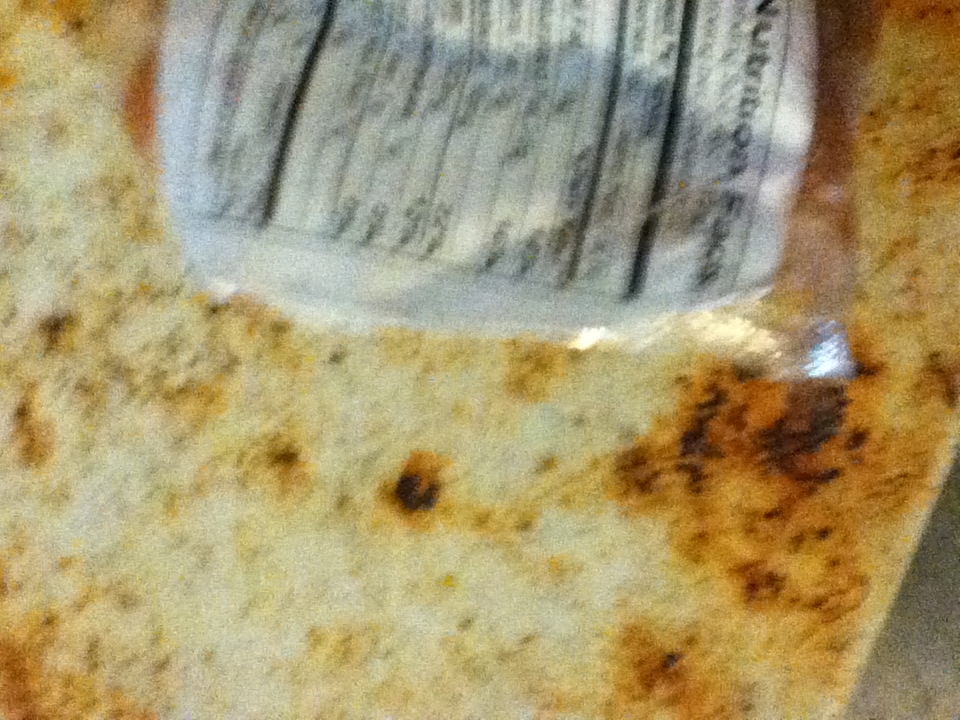Question: Okay. Now let's see if we can read the label on the left side here that will tell me what piece of meat this is. And I can do something about the lighting if I need to,  by the way. I'm in my garage. All I have to do  is open the door. Thank you, thank you, thank you.
Answer: unanswerable